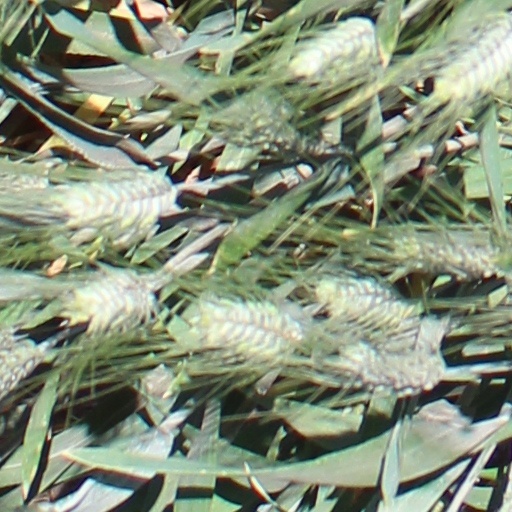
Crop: wheat